Lamerd International Airport

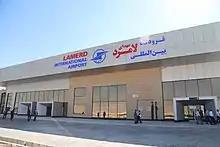
Lamerd International Airport – Terminal

Lamerd International Airport is an international airport located in Lamerd, Iran. It is the international airport of Fars province and serves the southern region of Iran.